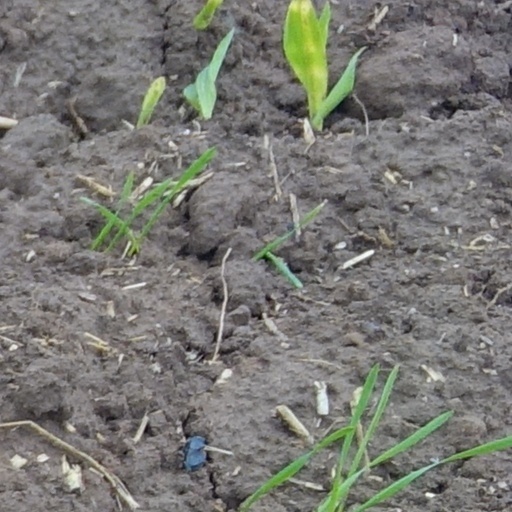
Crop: wheat